Dilip Kumar: The Substance and the Shadow

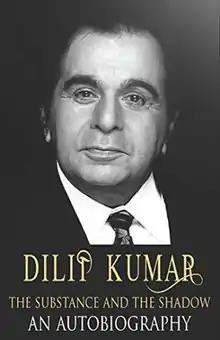

Dilip Kumar: The Substance and the Shadow is a book about the filmmaker and politician Dilip Kumar that was written by the film journalist Udaya Tara Nayar. The first part of the book chronicles Kumar's and career; using first-person narrative, the autobiography chronicles Kumar's childhood in Peshawar, British India (present-day Pakistan); his education, his 62-year-long cinematic and political career, and his two marriages. The other part contains recollections from 43 of his collaborators and acquaintances. It was published on 20 June 2014 by Hay House.